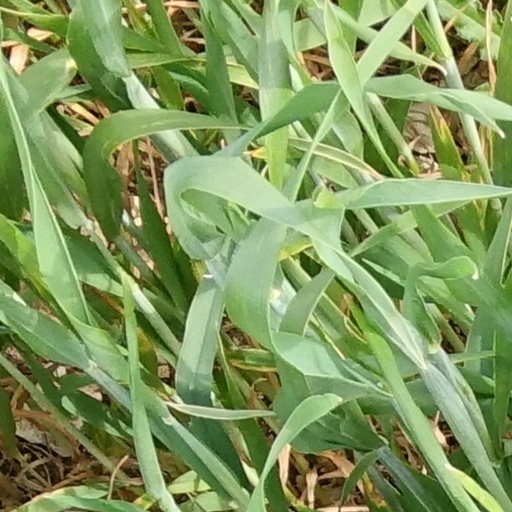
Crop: wheat